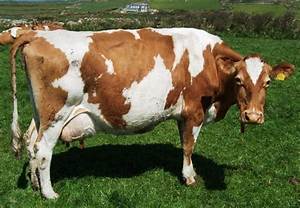
Label: mucca